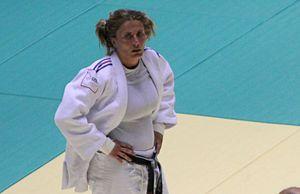
La judokate française Stéphanie Possamaï pendant les championnats du monde de judo 2010 de Tokyo, Japon
Stéphanie Possamaï, née le 30 juillet 1980 à Bordeaux en Gironde, est une judokate française ayant évolué dans la catégorie des moins de 78 kg. Elle s'est retirée de la compétition un dimanche 10 février à l'occasion du Tournoi de Paris 2013. Elle vit dans un petit village de Gironde, Gornac.